Offshore wind power

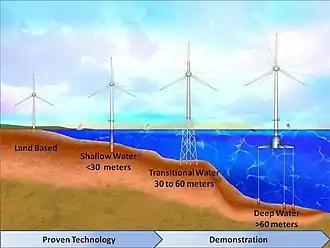
Progression of expected wind turbine evolution to deeper water

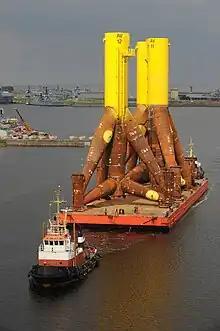
Tripods foundation for offshore wind farms in 2008 in Wilhelmshaven, Germany

As a general rule, fixed foundation offshore wind turbines are considered technically viable in areas with water depth less than and average wind speeds over . Floating offshore wind turbines are considered technically viable with water depths from . The displayed map of Vietnam provides an estimate of technical potential for that country for both fixed foundation and floating offshore wind turbines according to the water depth.